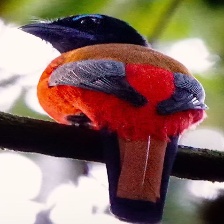
Species: RED NAPED TROGON
Scientific name: HARPACTES KASUMBA